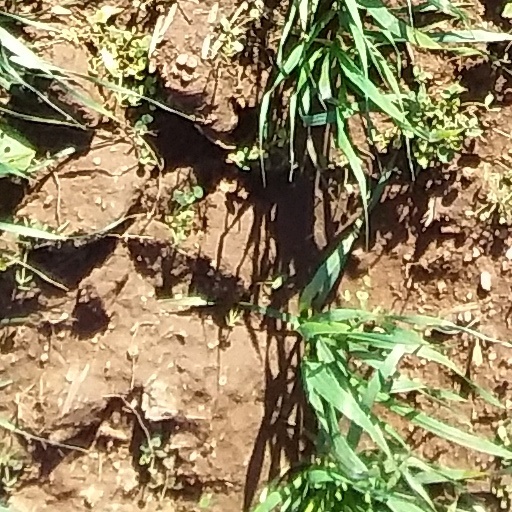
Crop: wheat